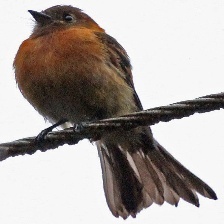
Species: CINNAMON FLYCATCHER
Scientific name: PYRRHOMYIAS CINNAMOMEUS